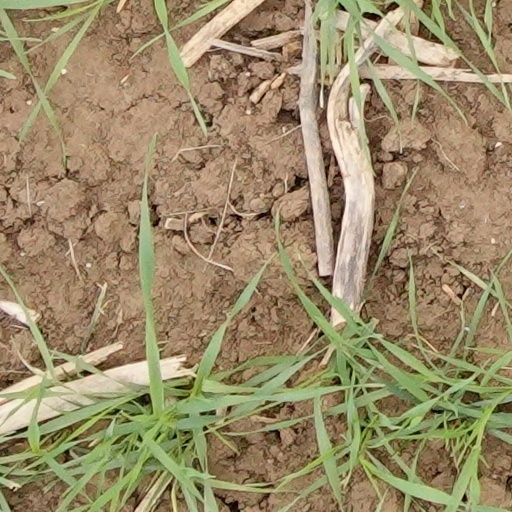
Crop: wheat